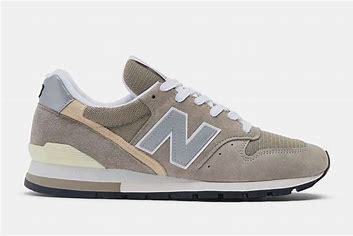
Brand: New
Model: Balance New Balance 996 Marathon